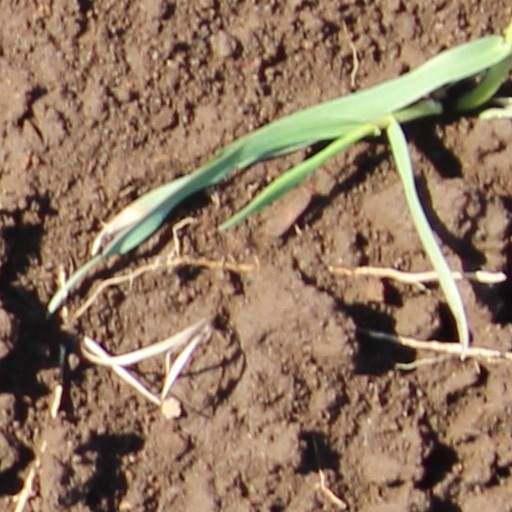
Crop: wheat